Lon Chaney Jr.

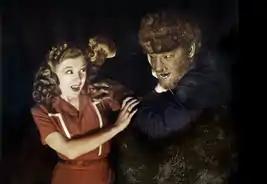

It was only after his father's death that Chaney began to act in films, billed under his own name. He began with an uncredited bit part in the serial "The Galloping Ghost" (1931) and signed a contract with RKO where he was given small roles in a number of films, including "Girl Crazy" (1932), "Bird of Paradise" (1932), and "The Most Dangerous Game" (1932) (from which Chaney's few scenes were edited out before the film was released).